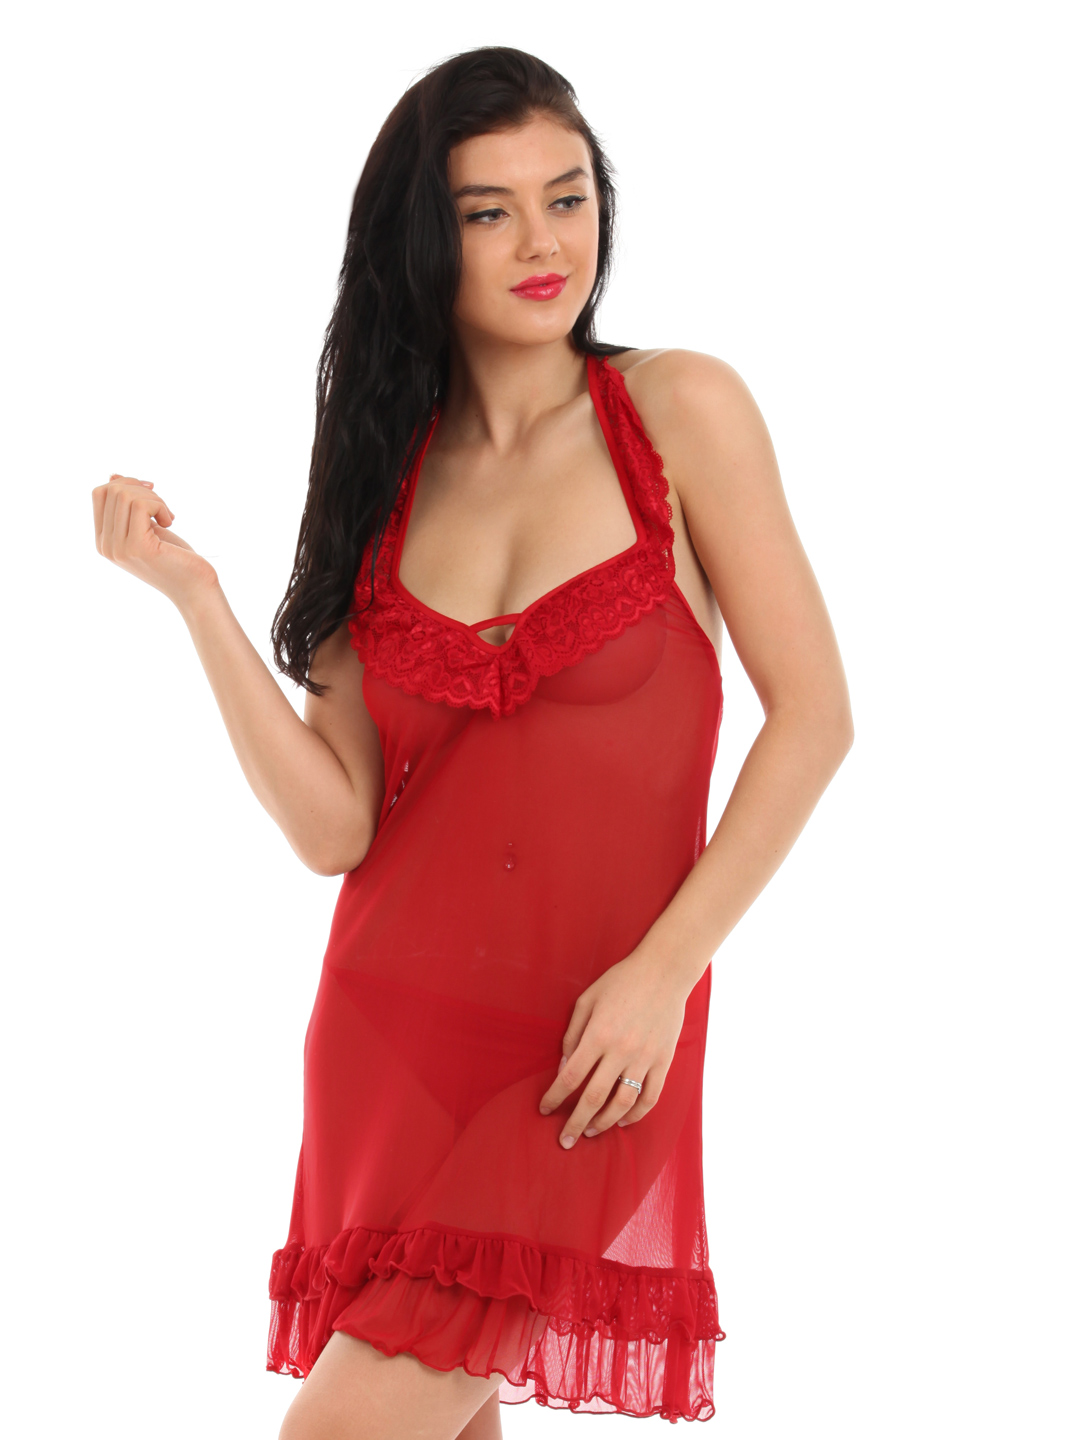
Red Rose Red Nightdress
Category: Apparel / Loungewear and Nightwear / Nightdress
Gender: Women
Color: Red
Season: Winter 2015
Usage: Casual